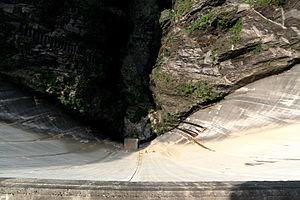
GoldenEye /ˈɡəʊldn̩.ɑɪ/ ou L'Œil de feu au Québec est un film d'espionnage américano-britannique réalisé par Martin Campbell et sorti en 1995. C'est le 17ᵉ opus de la saga James Bond d'EON Productions et le premier où Pierce Brosnan tient le rôle du célèbre agent fictif du MI6. À la différence des films précédents de la série, le scénario n'est pas une reprise des travaux du romancier Ian Fleming, bien que le titre GoldenEye soit inspiré de celui de son domaine à la Jamaïque. Le scénario original, conçu par Michael France, est écrit avec la collaboration postérieure de plusieurs autres auteurs. Le film raconte la lutte du MI6 contre un syndicat du crime désirant utiliser le satellite GoldenEye contre Londres afin de causer une crise financière globale.